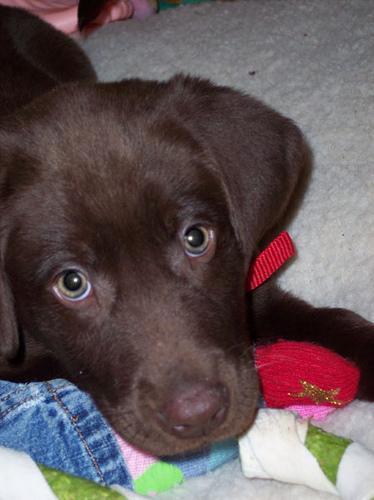
Labrador_retriever